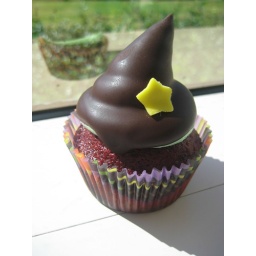
Hi hat cupcakes - red velvet cupcake with green italian meringue dipped in semi-sweet chocolate.Halloween cupcake order for 5 doz cupcakes